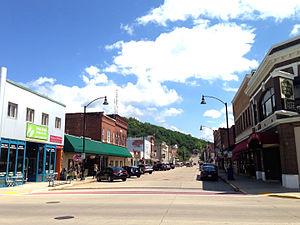
La ville de Richland Center est le siège du comté de Richland, dans l’État du Wisconsin, aux États-Unis.